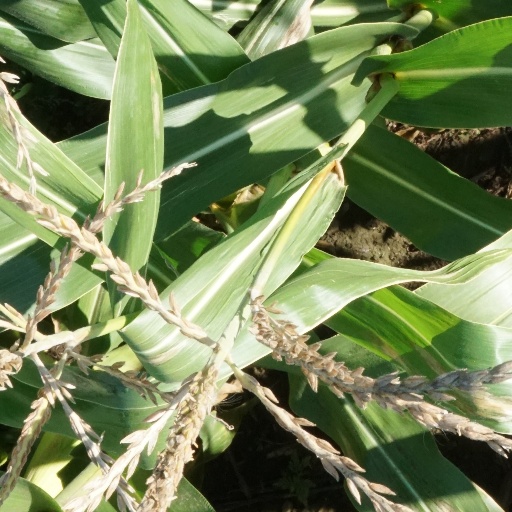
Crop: maize; corn